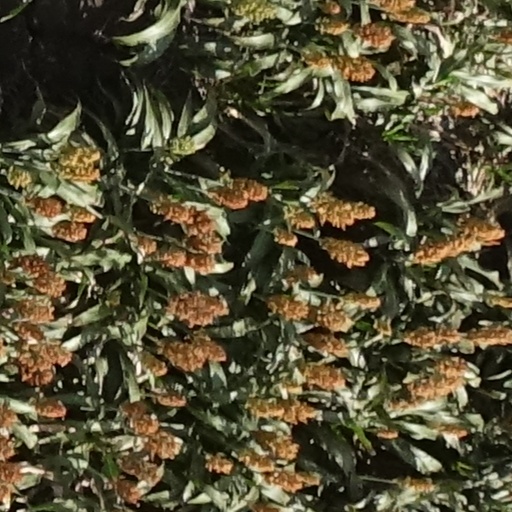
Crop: sorghum